Til Schweiger

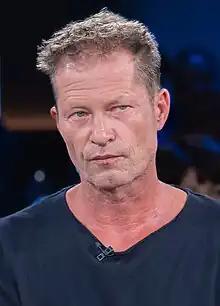
Schweiger in 2022

Tilman Valentin Schweiger (born 19 December 1963) is a German actor and filmmaker. He became known in the 1990s for films such as "Manta, Manta", "Der bewegte Mann" and "Knockin' on Heaven's Door". He went on to star in international film productions such as "Inglourious Basterds" and founded his own production company Barefoot Films. Films like "Rabbit Without Ears", "Rabbit Without Ears 2", "Kokowääh" and "Head Full of Honey", in which he was director, producer and actor, drew large audiences, making Schweiger the most commercially successful German filmmaker.